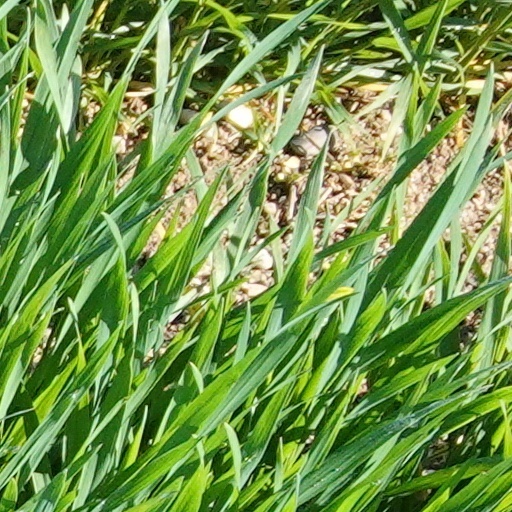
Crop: wheat